Henry Addington (1800 EIC ship)

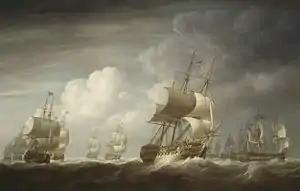
"A fleet of East Indiamen at Sea", by Nicholas Pocock; it is believed to show the Indiamen , "Worcester", , "Fort William", , "Lord Duncan", , "Henry Addington", "Carnatic", , and "Windham" returning from China in 1802

Captain Kirkpatrick left the Downs on 13 October 1802, bound for the Cape of Good Hope, Madras, Bombay, and China. Because he left during peacetime, he did not acquire a letter of marque. "Henry Addington" reached the Cape on 20 December, Bombay on 8 May 1803, and Whampoa on 5 September. Homeward bound with the China fleet, she crossed the Second Bar on 13 November.